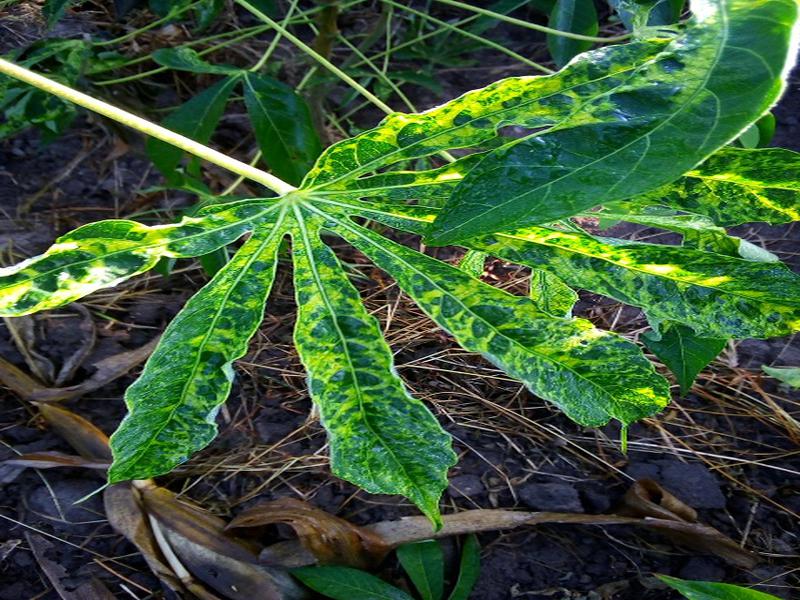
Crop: cassava
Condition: mosaic_disease